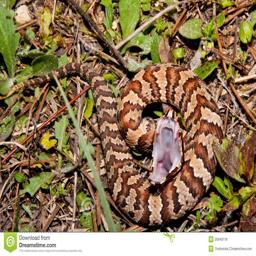
Animal: snakes